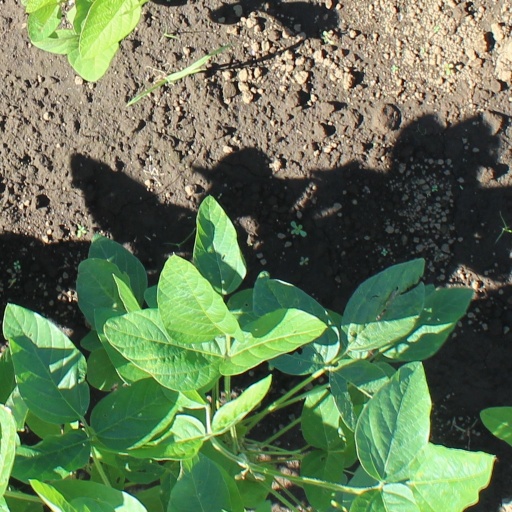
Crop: soybean